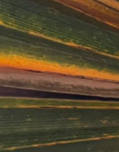
Label: Manganese Deficiency